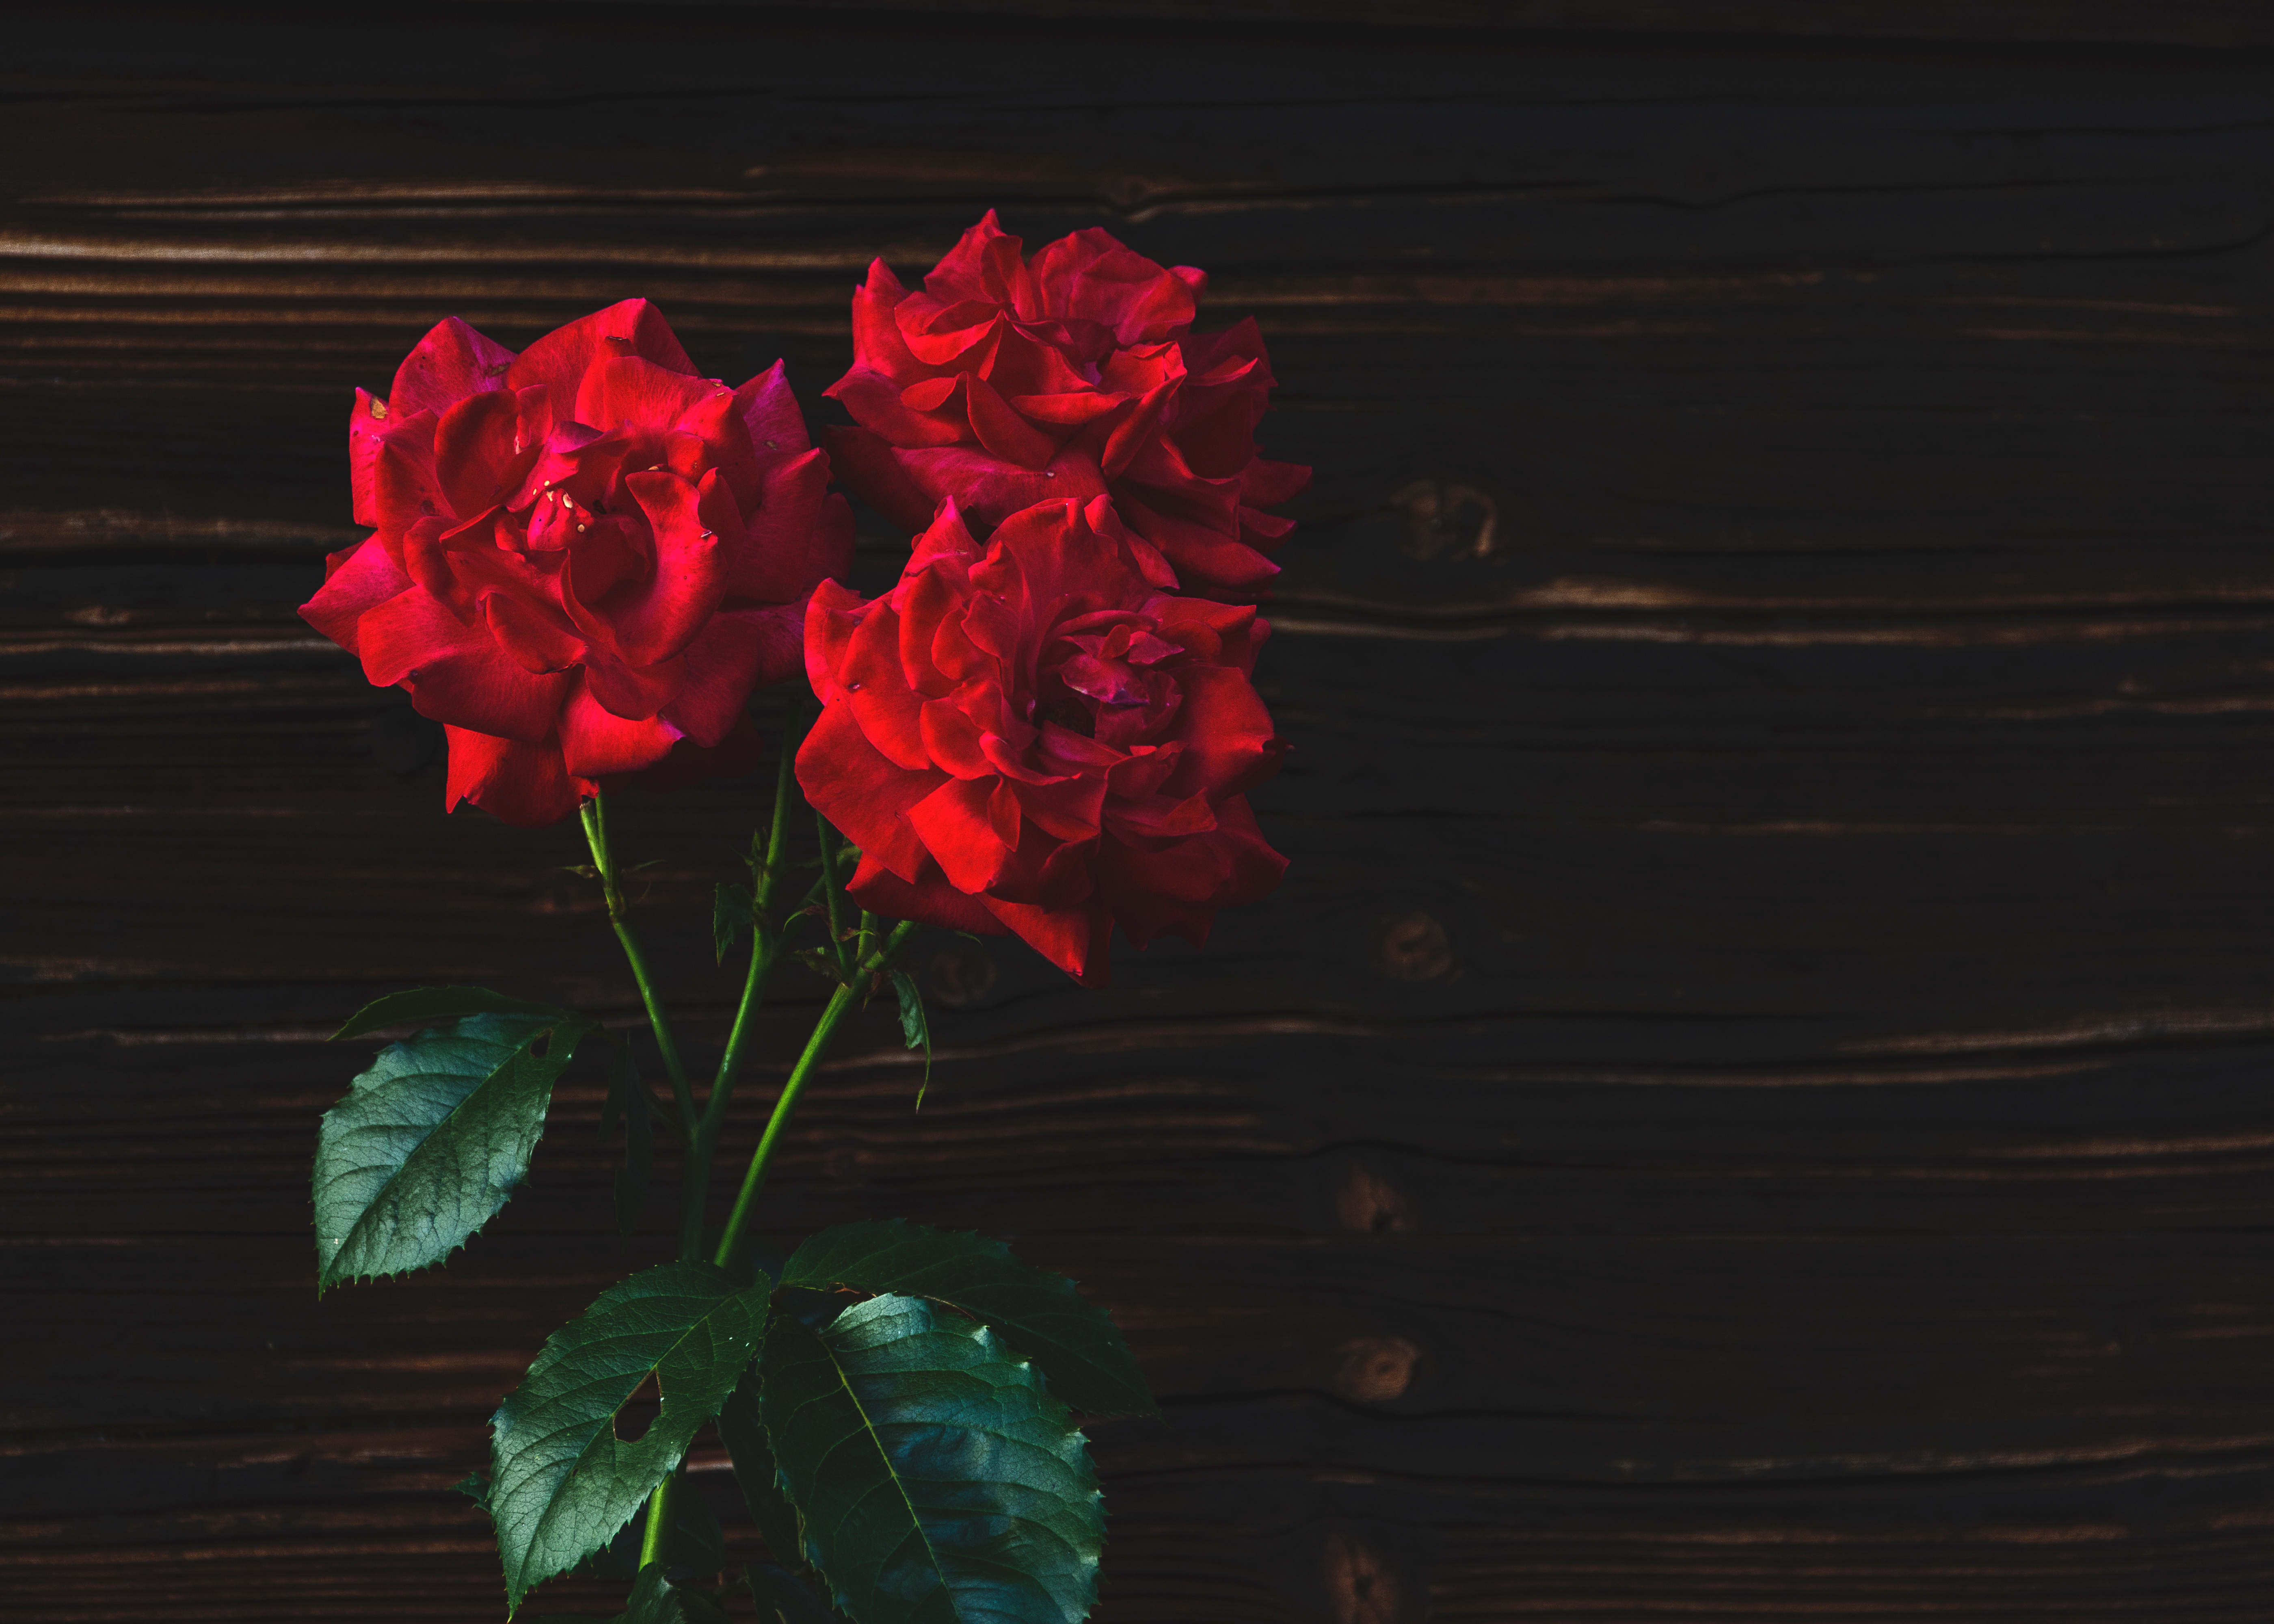
light, plant, flower, petal, rose, green, red, color, darkness, macro photography, flowering plant, still life photography, plant stem, land plant